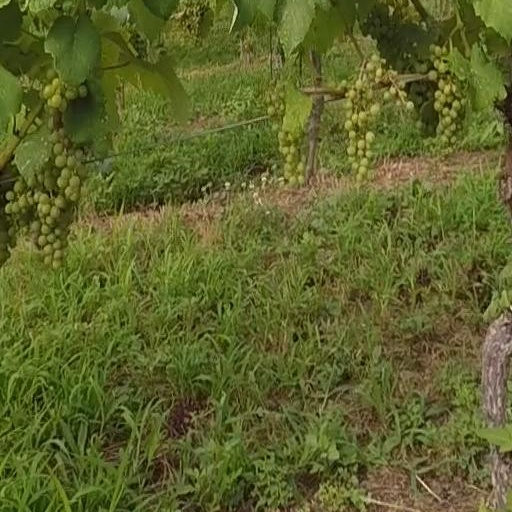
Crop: grape